Table Mountain

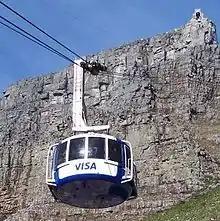
Table Mountain "Rotair" Aerial Cable Car (1997)

The Table Mountain Aerial Cableway takes passengers from the lower cable station on Tafelberg Road, about above sea level, to the plateau at the top of the mountain, at . The upper cable station offers views overlooking Cape Town, Table Bay, Lion's Head and Robben Island to the north, and the Atlantic seaboard to the west and south. The top cable station includes curio shops, a restaurant and walking trails of various lengths.